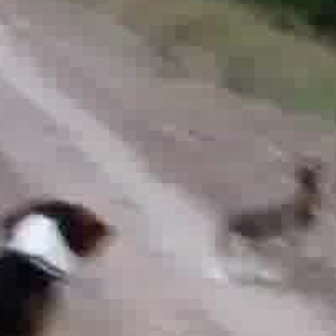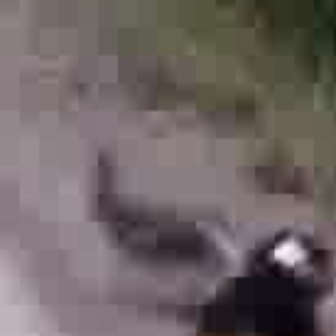
  Please identify the target specified by the bounding box [214,162,325,272] in the first image and locate it in the second image. Return the coordinates in [x_min,y_min,x_max,y_max] format.
Answer: [78,143,245,309]